Mike Morrice

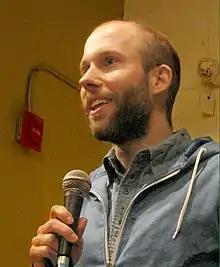
Michael Morrice

Michael Morrice (born July 22, 1984) is a Canadian politician who served as the member of Parliament (MP) for Kitchener Centre from 2021 to 2025. A member of the Green Party, Morrice was elected to the House of Commons in the 2021 federal election, becoming the party's first MP elected in Ontario and the second elected outside of British Columbia.